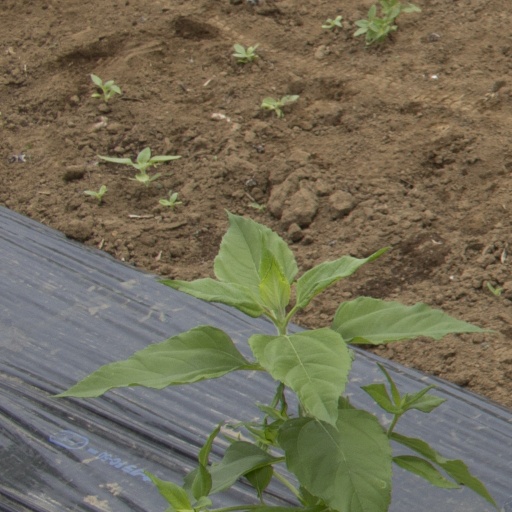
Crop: Jerusalem artichoke